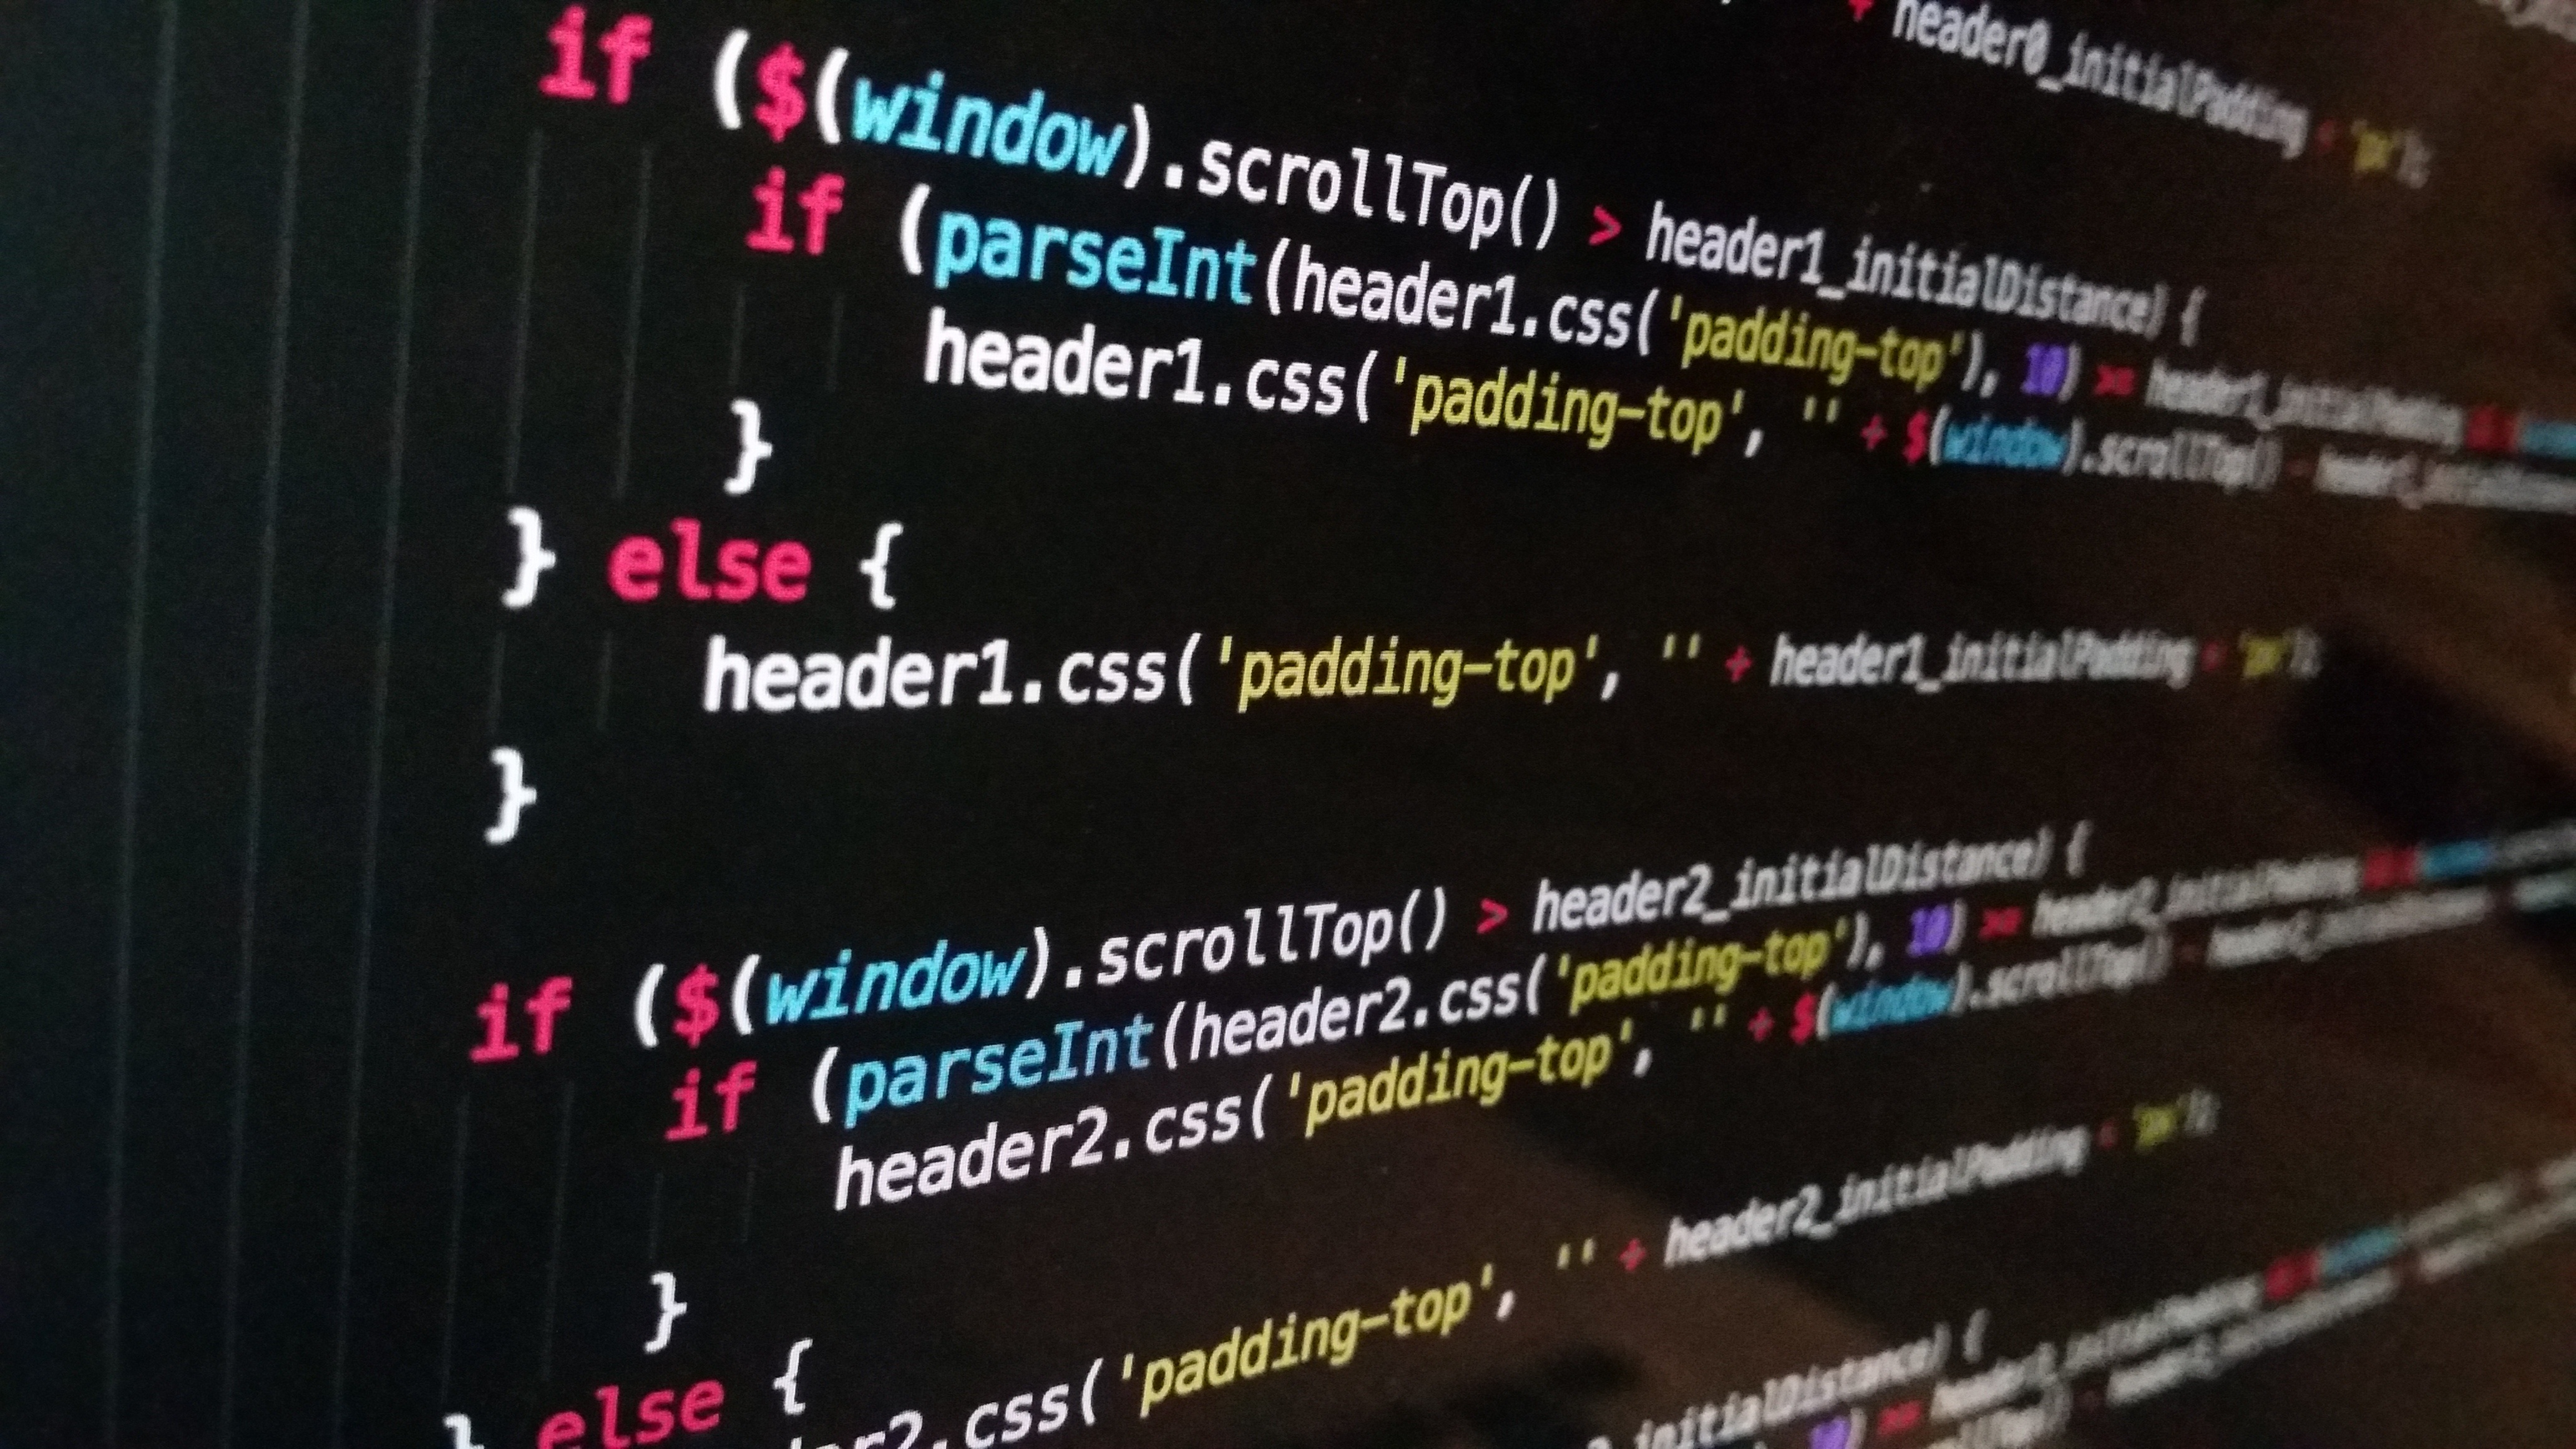
computer, technology, gadget, black, signage, code